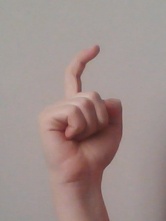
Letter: ra